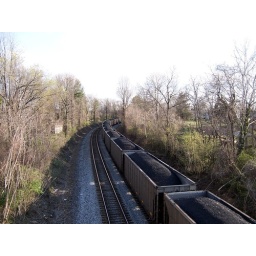
coal train after passing under the still-under-construction 16th Street bridge